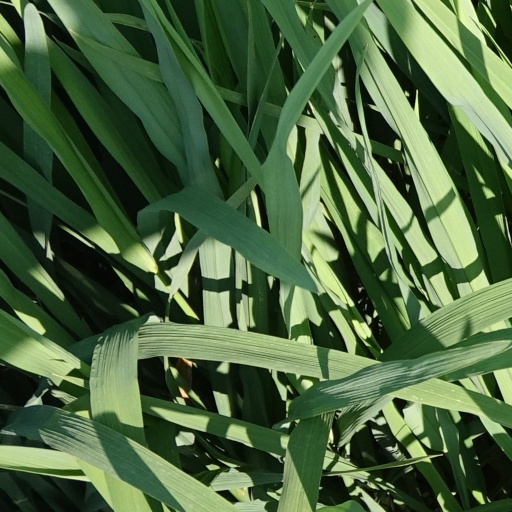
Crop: rice